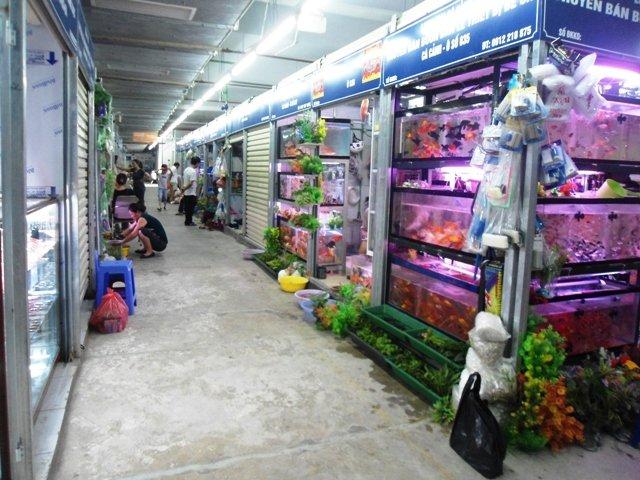
có nhiều cửa hàng đồ thuỷ sinh xuất hiện ở trong hình